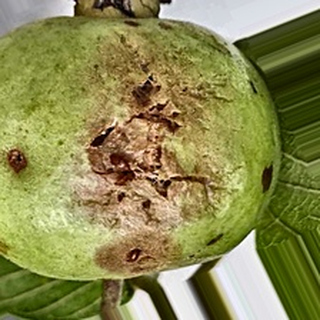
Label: guava_fruit_fly